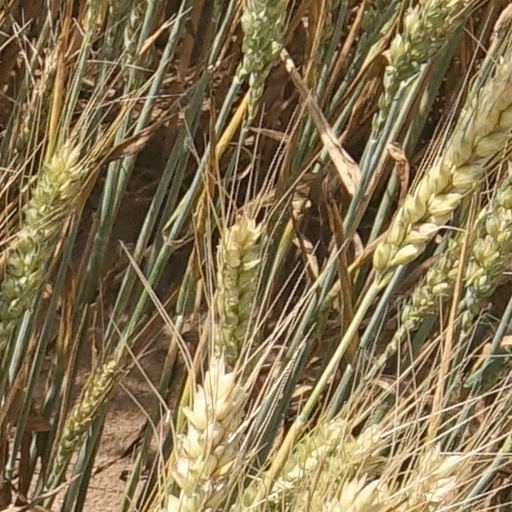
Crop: wheat